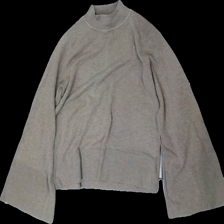
View: front
Type: Trousers
Category: Ladies
Brand: Kappahl
Colors: Orange, White
Material: 60% polyester, 35% nylon, 5% wool
Cut: Regular, Turtle neck
Size: S
Season: All
Price range: <50
Recommended usage: Recycle